Brownlow North

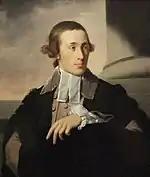
Brownlow North by Tilly Kettle

Brownlow North was born on 17 July 1741 in Chelsea, Middlesex, Great Britain, the only son of Francis North, 1st Earl of Guilford and his second wife Elizabeth, only child and sole heir of Sir Arthur Kaye , and widow of her first husband George Legge, Viscount Lewisham (son of William Legge, 1st Earl of Dartmouth), therefore styled as the "dowager Viscountess Lewisham" until her second marriage.